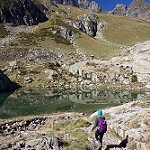
Scene: Outdoor